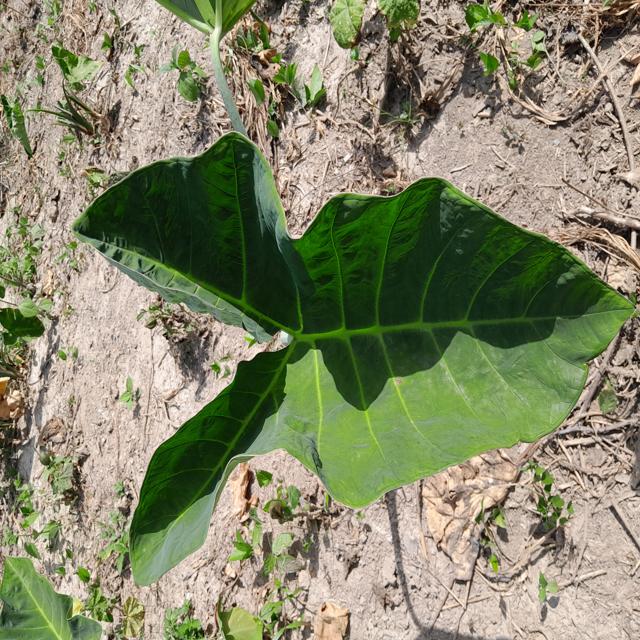
Label: Healthy